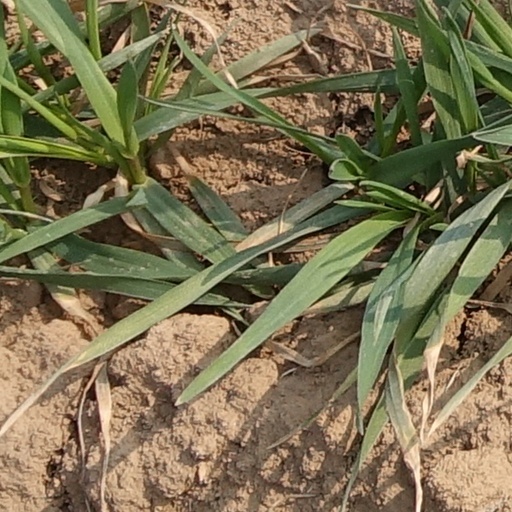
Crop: wheat